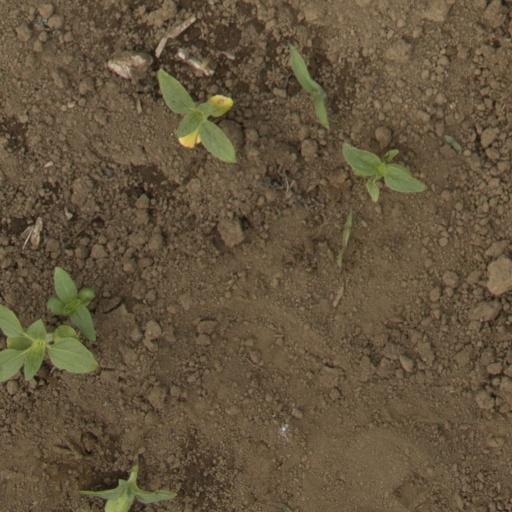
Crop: Jerusalem artichoke